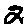
Label: 2